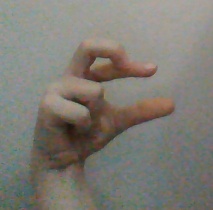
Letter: thal